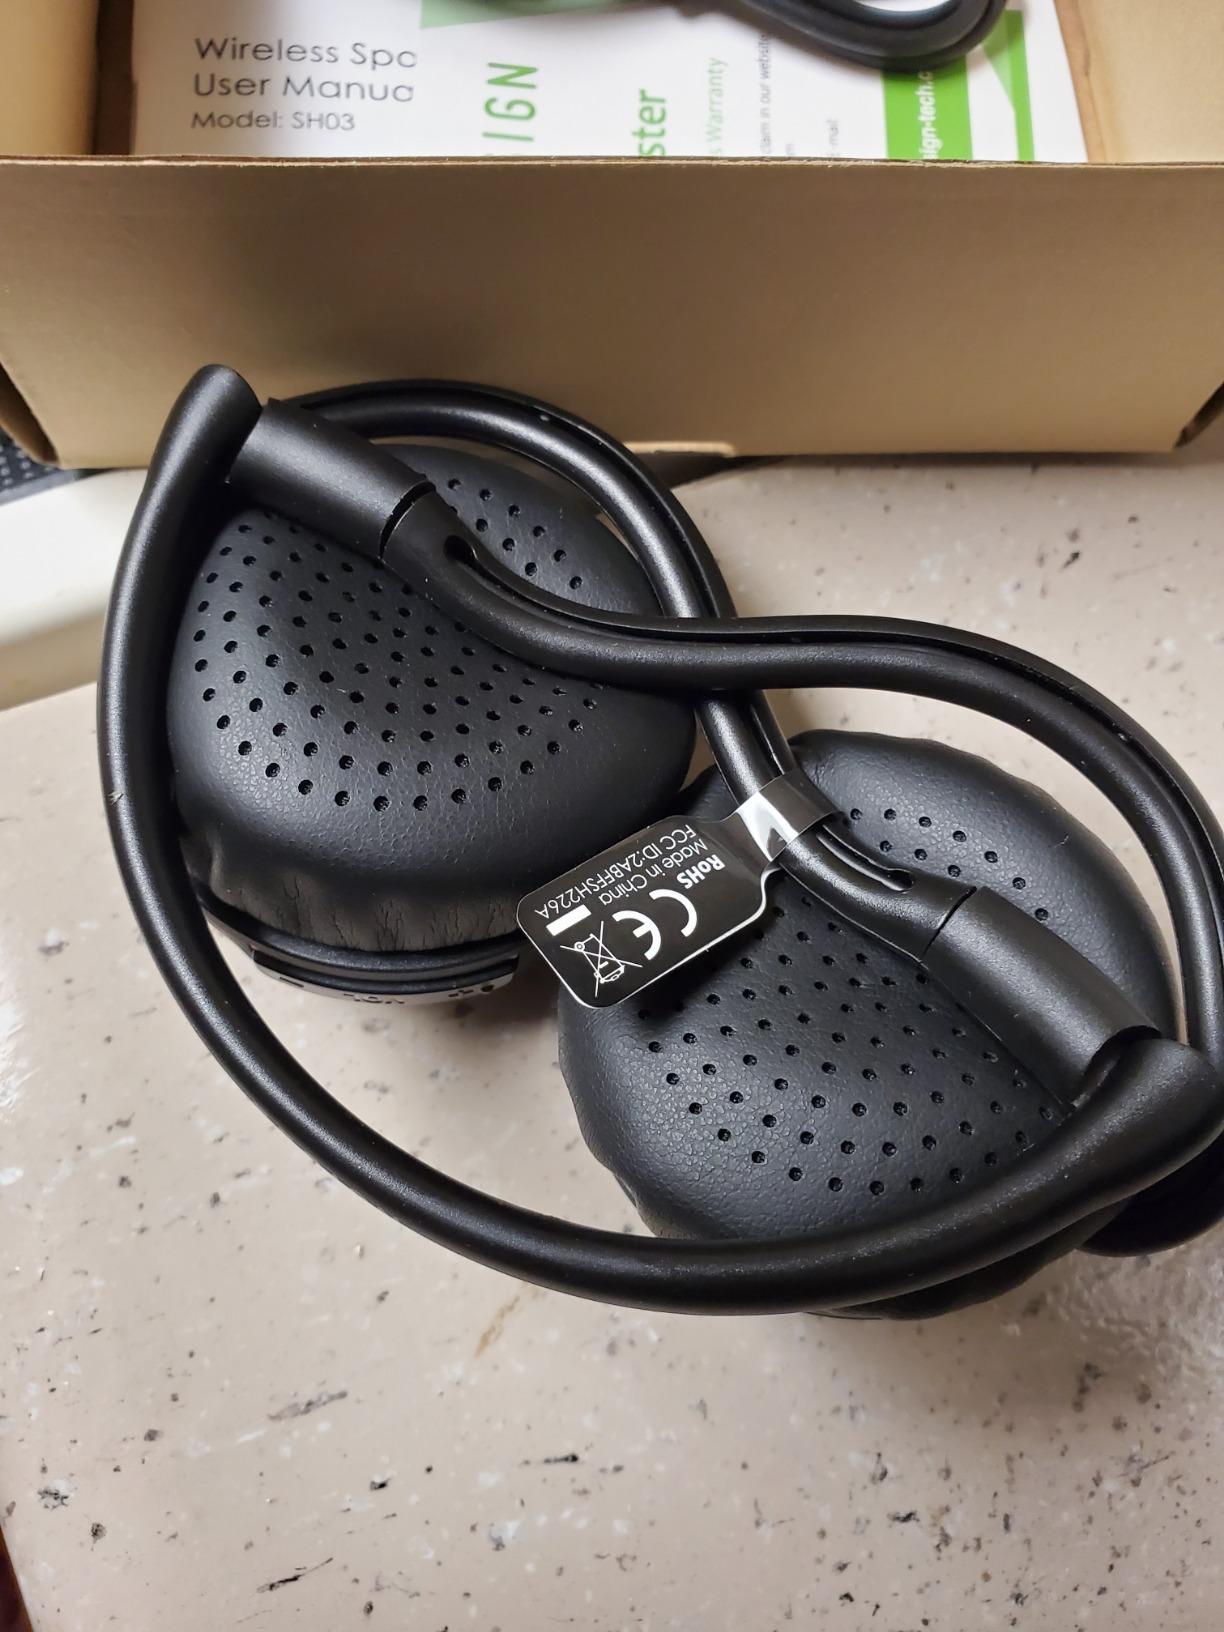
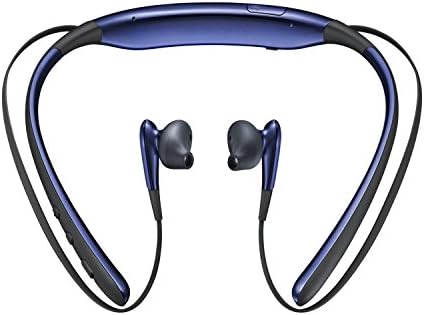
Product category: headphones
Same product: no